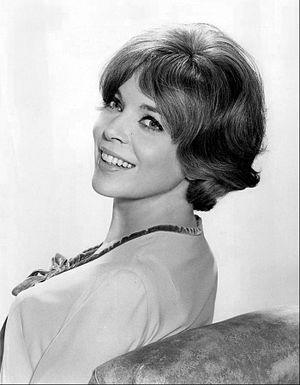
Mildred Fogel dite Barbara Bain, est une actrice américaine née le 13 septembre 1931 à Chicago.